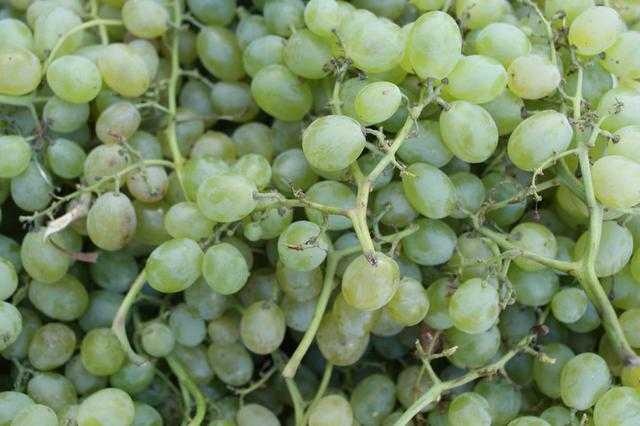
Label: Grapes